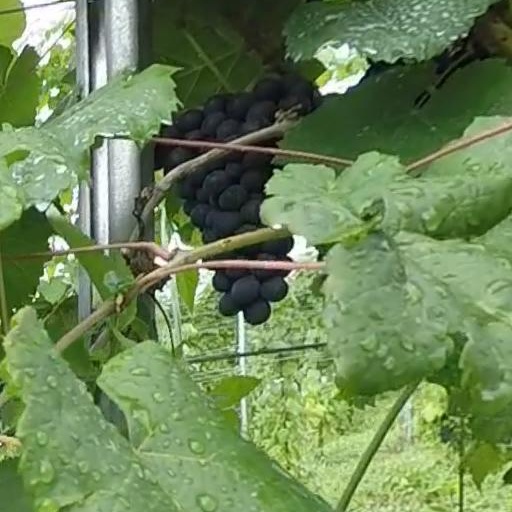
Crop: grape